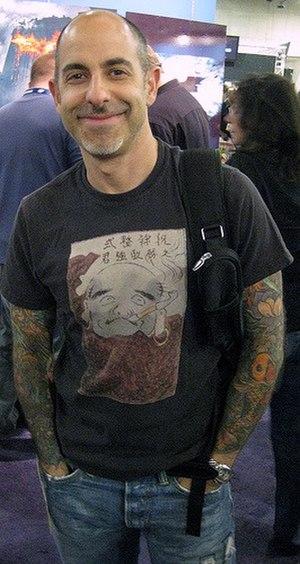
David Samuel Goyer est un producteur, réalisateur et scénariste américain, né le 22 décembre 1965 à Ann Arbor dans le Michigan.